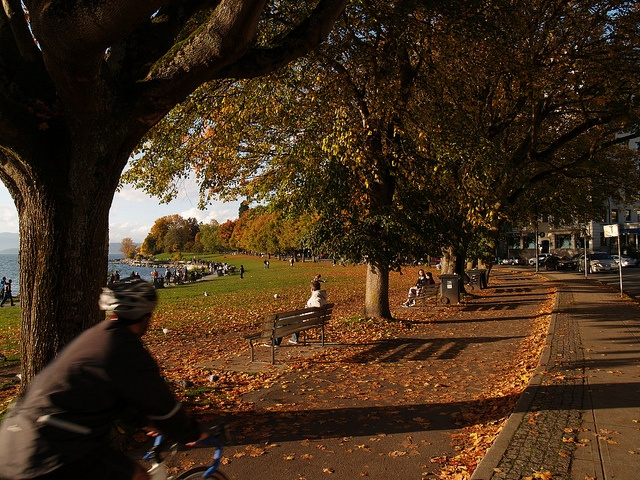
A cyclist rides through a tree-lined path in the park.
A person on a bike is driving down the sidewalk.
A cyclist travels down a leaf strewn path in a park.
A man riding his bike through a park.
A path along sign a lake with benches in autumn